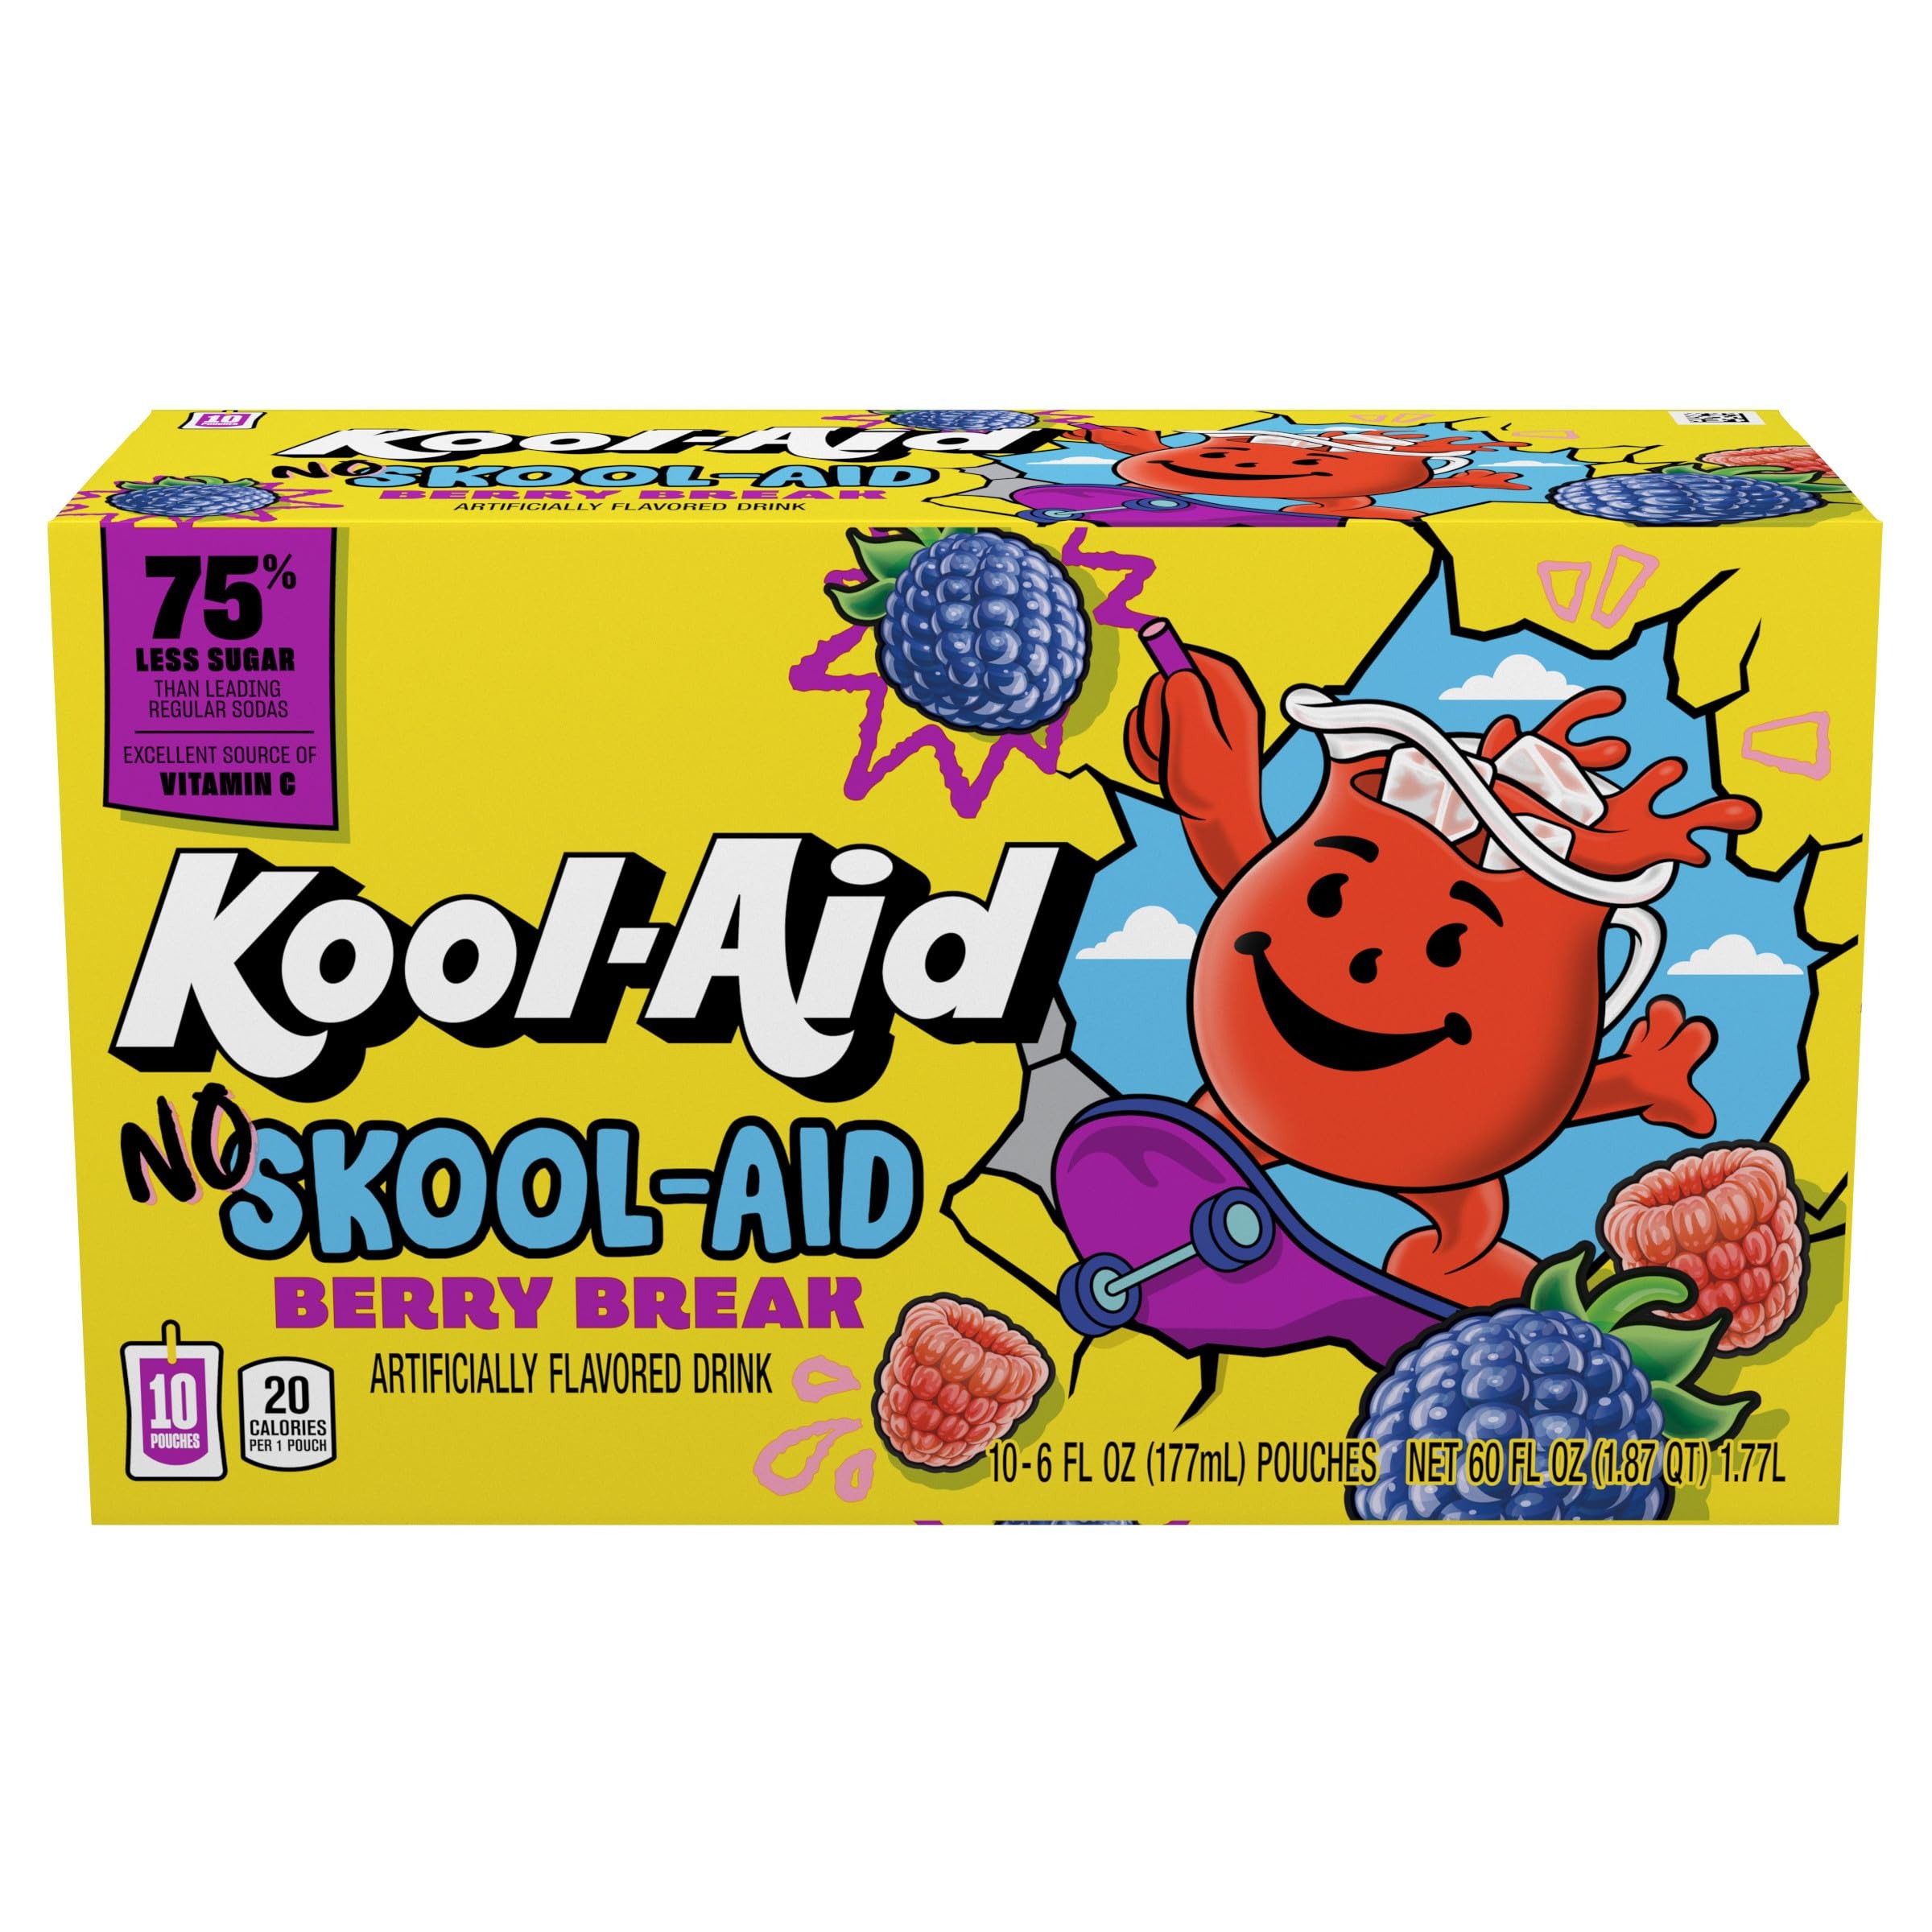
Item Name: Kool-Aid No Skool-Aid Berry Break Drink, 10 ct Box, 6 oz Pouches
Bullet Point 1: Ten 6 oz pouches of Kool-Aid No Skool-Aid Berry Break Artificially Flavored Drink
Bullet Point 2: Kool-Aid brings unapologetic fun to spring break
Bullet Point 3: Spring into fruity fun with our delicious berry-flavored drink
Bullet Point 4: Kids drink pouches are perfect for spring break activities like going to the park, visiting a museum, camping, having a picnic and more
Bullet Point 5: Portable pouches are ideal for on-the-go refreshment
Bullet Point 6: An excellent source of Vitamin C
Bullet Point 7: Serving size is 2 pouches; Contains 75% less sugar than leading regular sodas (Per 12 fl oz, this product 10g total sugar, leading regular sodas 40g total sugar)
Bullet Point 8: Each pack contains 10 juice pouches for kids and kids at heart
Value: 60.0
Unit: Fl Oz

Price: 2.98